Mike Ramsey (ice hockey)

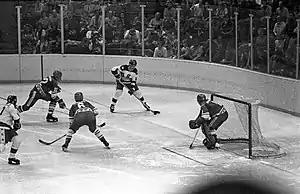
Ramsey (#5) with the puck during the Miracle on Ice game, February 22, 1980. Looking on are Soviet players Viktor Zhluktov (#22) and Valeri Vasiliev (#6), Soviet goaltender Vladimir Myshkin (#1), and American player Mark Johnson (#10).

Drafted 11th overall by the Buffalo Sabres in the 1979 NHL Entry Draft, Ramsey would go on to play in the National Hockey League immediately after the Olympics. He had one of the most successful NHL careers of the 1980 U.S. Olympians, playing 14 seasons for the Sabres. Primarily known as an offensive defenseman as an amateur, he successfully adapted to the bigger and tougher NHL by becoming a stay-at-home defenseman in Buffalo. Highlights of his career with the Sabres include playing in the NHL All-Star Game four times (1982, 1983, 1985, and 1986) as well as being a member of the NHL All-Star team that played the Soviet national hockey team in Rendez-Vous '87. Ramsey also served as the Sabres' team captain from 1990 to 1992. He continued to play for Team USA during this time, participating in the 1982 Ice Hockey World Championships and the 1984 and 1987 Canada Cup tournaments.